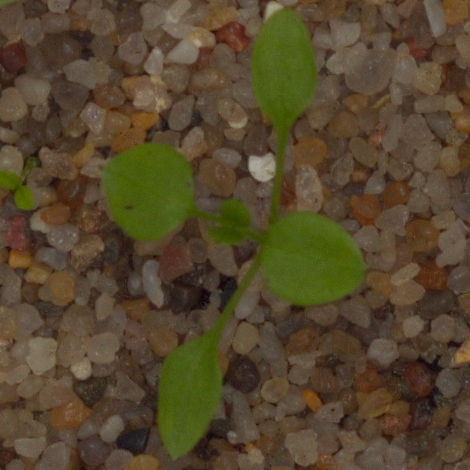
Label: common_chickweed